Seven Brides for Seven Brothers

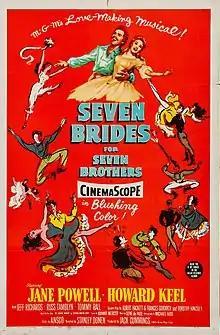
Theatrical release poster

Seven Brides for Seven Brothers is a 1954 American musical film, directed by Stanley Donen, with music by Gene de Paul, lyrics by Johnny Mercer, and choreography by Michael Kidd. The screenplay, by Albert Hackett, Frances Goodrich, and Dorothy Kingsley, is based on the short story "The Sobbin' Women" by Stephen Vincent Benét, which was based in turn on the ancient Roman legend of the Rape of the Sabine women. "Seven Brides for Seven Brothers", which is set in Oregon in 1850, is particularly known for Kidd's unusual choreography, which makes dance numbers out of such mundane frontier pursuits as chopping wood and raising a barn. Film critic Stephanie Zacharek has called the barn-raising sequence in "Seven Brides" "one of the most rousing dance numbers ever put on screen." The film was photographed in Ansco Color in the CinemaScope format.